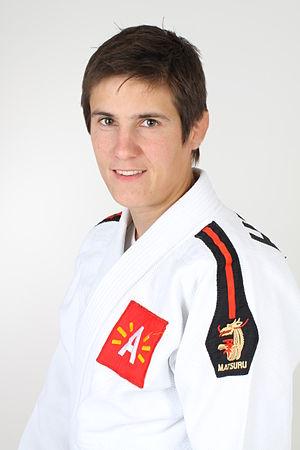
Ilse Heylen, née le 21 mars 1977 à Edegem, est une judokate belge affiliée au Judocentrum Leuven. Lors des Jeux olympiques d'Athènes en 2004, elle est rapidement battue par la championne du monde en titre cubaine Amarilis Savón ; elle doit dès lors passer par les repêchages pour espérer décrocher une médaille de bronze. Elle parvient à passer trois tours pour disputer le combat pour la troisième place où elle bat la Française Annabelle Euranie après prolongations. L'année suivante, elle remporte son premier titre international en décrochant le titre européen à Rotterdam.